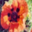
Label: poppy